The Zürich Engagement

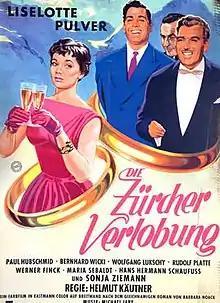

The Zürich Engagement is a 1957 West German comedy film directed by Helmut Käutner and starring Liselotte Pulver, Paul Hubschmid, and Bernhard Wicki.It is also known by the alternative title The Affairs of Julie.